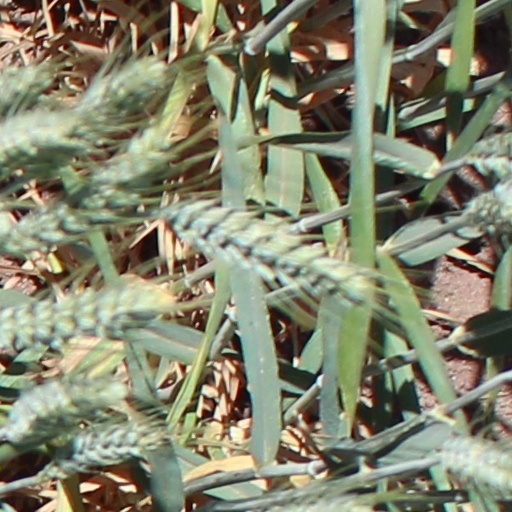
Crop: wheat